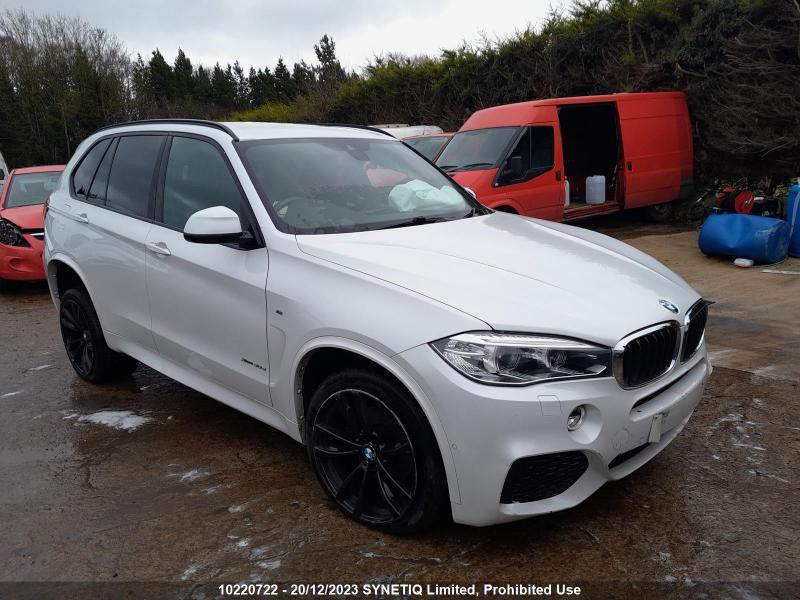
Aucun dommage détecté.
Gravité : aucun